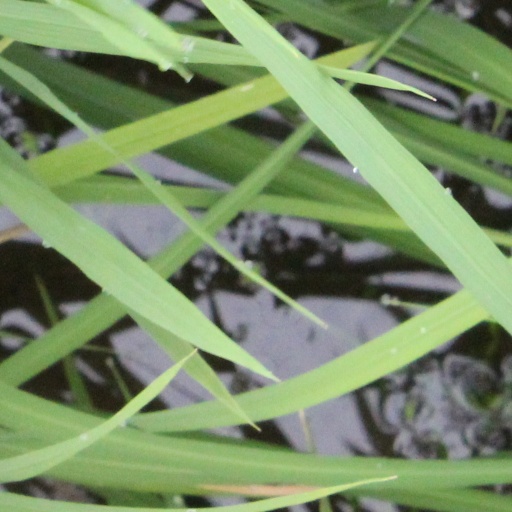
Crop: rice